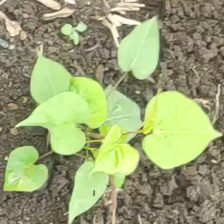
Weed species: Obscure_morning _glory(Ipomoea obscura)